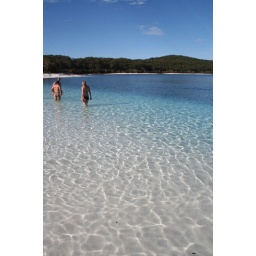
Crystal clear freshwater seas on a big bunch of sand (the biggest sand island in the world)